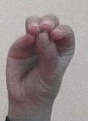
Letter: ha